Electrochemical aptamer-based biosensors

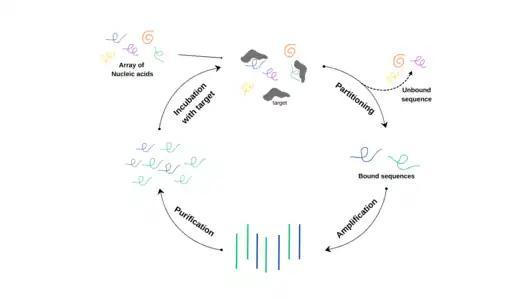
Image illustrates the SELEX process for aptamer selection. The nucleic acid array is incubated with the target, followed by separation to eliminate unbound sequences. The binding sequences undergo amplification and purification to remove complementary strands.

Design and fabrication of E-AB aptamers is consistent with methods used for previously reported aptamers. SELEX is a well known selection method for fabrication and selection of nucleotide aptamers. In 1990s, scientists introduced SELEX. Aptamers are chosen based on their in vitro target recognition through this process. In SELEX, aptamers are chosen based on their ability to recognize specific targets. This method involves three key steps: First, single-stranded nucleic acids are bound to the target. Next, the bound nucleic acids are separated from unbound ones. Finally, Polymerase Chain Reaction (PCR) amplifies the nucleic acids that have an affinity for the target, allowing for further screening or functional analysis. Following SELEX, high-throughput sequencing is used to identify sequences that have been enriched due to their target-binding abilities. SELEX is relatively limited by the amount of enrichment that can be achieved in a single round. A less-reported screening method for aptamer fabrication that overcomes this limitation is affinity-based library enrichment that has been termed Particle Display.